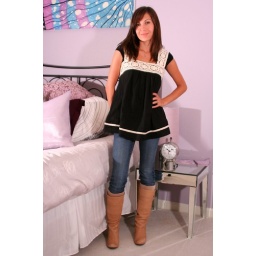
for 365 days and wardrobe_remix. for the remixers: boots - fornarina. shirt - f21(there's a black tee under that shirt also)